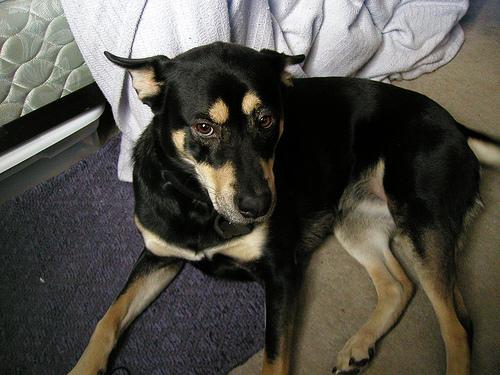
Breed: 209-n000049-kelpie